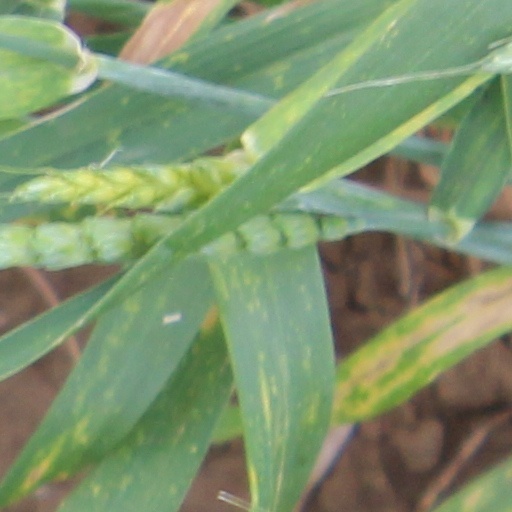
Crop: wheat